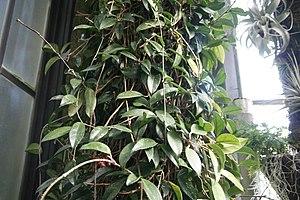
Hoya carnosa est une liane aux tiges et feuilles glabres originaire d'Asie ainsi que de la Malaisie, l'Australie et d'Inde.